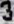
Number: 3